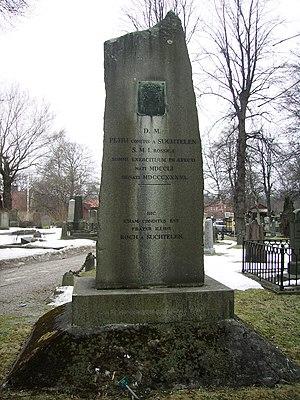
Le comte Jan Pieter van Suchtelen, né le 2 août 1751 à Grave dans le Brabant et mort le 6 janvier 1836 à Stockholm, est un ingénieur militaire qui se mit au service de l'Empire russe et combattit pendant les Guerres napoléoniennes.